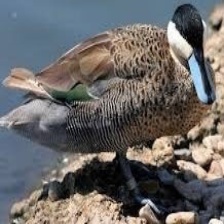
Species: PUNA TEAL
Scientific name: ANAS PUNA
ImageNet parent category: drake